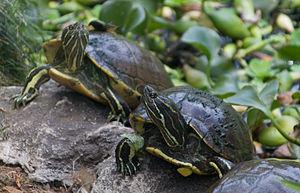
Trachemys decorata est une espèce de tortue de la famille des Emydidae.